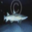
Label: shark